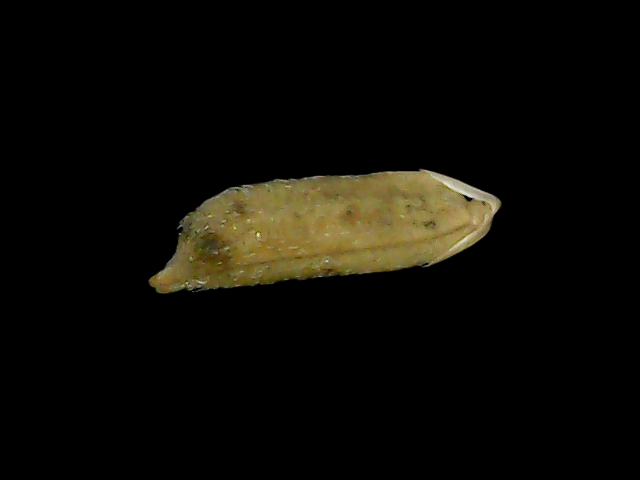
Rice variety: Bd49